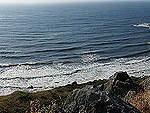
Label: sea